Pyu language (Sino-Tibetan)

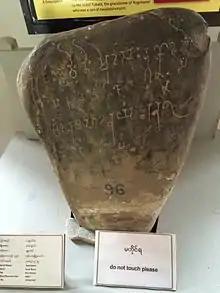
Pyu Inscription from Hanlin

Blagden (1911: 382) was the first scholar to recognize Pyu as an independent branch of Sino-Tibetan. Miyake (2021, 2022) argues that Pyu forms a branch of its own within the Sino-Tibetan language phylum due to its divergent phonological and lexical characteristics. Pyu is not a particularly conservative Sino-Tibetan language, as it displays many phonological and lexical innovations as has lost much of the original Proto-Sino-Tibetan morphology. Miyake (2022) suggests that this may be due to a possible creoloid origin of Pyu.